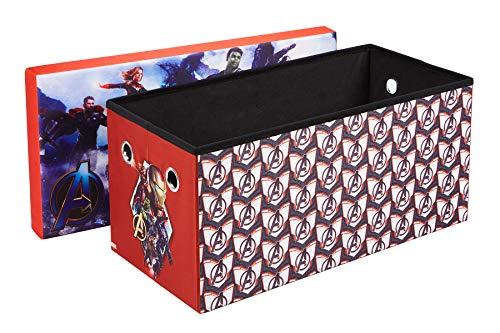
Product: Marvel Avengers Endgame Bench with Storage, 30” Toy Chest and Trunk
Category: Home & Kitchen | Furniture | Kids' Furniture | Chests & Trunks
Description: Avengers…assemble : officially Licensed Marvel Avengers Endgame Sturdy 30” storage Bench.
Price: $59.99
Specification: PackageDimensions:30.2x15.2x2.8inches|ItemWeight:12.5pounds|ShippingWeight:13.5pounds(Viewshippingratesandpolicies)|Manufacturer:FreshHomeElements|ASIN:B07RV7Q1B5|Itemmodelnumber:520021-006